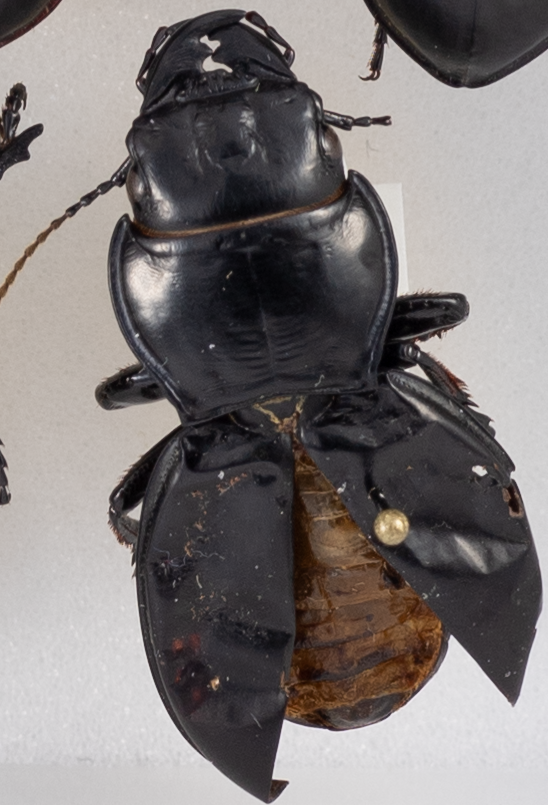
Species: Pasimachus californicus
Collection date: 2015-08-18
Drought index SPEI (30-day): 0.24
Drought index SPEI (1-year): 0.9
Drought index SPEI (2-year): -0.71